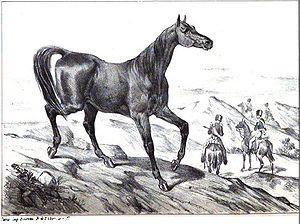
Cheval limousin dans la dictionnaire d'hippiatrique et d'équitation, 1848
L'élevage du cheval en France est une pratique attestée depuis l'époque celte. Lié au prestige politique, à l'efficacité militaire et à la nécessité d'obtenir des animaux de travail au quotidien, il passe des mains de riches seigneurs et d'abbayes au Moyen Âge à celles des rois français, par le biais des haras nationaux créés sous Louis XIV par Colbert pour contrôler l'élevage privé. Son histoire dépend étroitement des activités humaines et des besoins de chaque époque qui voit émerger ou disparaître des types de chevaux spécifiques en fonction des usages et des besoins. La cavalerie militaire et le transport des personnes ou des matériaux, en particulier, sont les deux motivations principales à cet élevage. Si la réputation des chevaux de travail français, et surtout celle du Percheron, a franchi les frontières, celle des chevaux de selle militaires laisse à désirer. L'organisation de l'élevage et la création des registres de races, ou stud-books, ne date que de la fin du XIXᵉ siècle.
La liste des races chevalines de France recense l'ensemble des races de chevaux présentes sur le territoire français, qu'elles soient autochtones ou d'origine étrangère. La France compte un assez grand nombre de races, élevées et modifiées selon les besoins de chaque époque. Les premières véritables races de chevaux françaises, définies par une unité de modèle, de lieu d'élevage et de caractère, remontent au XVIIIᵉ siècle. Les premières races reconnues en France sont le Pur-sang et l'Arabe d'origine étrangère. L'Anglo-arabe, issu du croisement des deux, est bien une création française, reconnue comme les deux précédentes en 1833. Peu réputée jusqu'au XXᵉ siècle pour ses chevaux de selle et ses poneys, la France compte en revanche des chevaux de trait largement exportés. Neuf races de trait perdurent et constituent un patrimoine unique au monde. Le Percheron est considéré comme le fleuron historique de l'élevage chevalin national, mais l'élevage a nettement évolué. La race de course du trotteur français représente, au début du XXIᵉ siècle, la principale race nationale et une spécificité française liée aux courses de trot.
Le cheval limousin est une ancienne race chevaline de selle originaire de la région française du Limousin et désormais disparue. Cheval de luxe de taille moyenne et de type montagnard, assez proche du Barbe, il est élevé au moins depuis le XIIᵉ siècle. Il possède une grande réputation jusqu'à l'époque de la Révolution française, en particulier durant le Grand Siècle où il remonte les armées de Louis XIV. La Guérinière et Buffon le considèrent, en leur temps, comme le meilleur cheval de France.